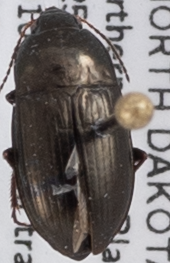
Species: Amara littoralis
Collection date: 2021-06-15
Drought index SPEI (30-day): -0.88
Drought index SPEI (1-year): -2.09
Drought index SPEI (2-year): -1.01